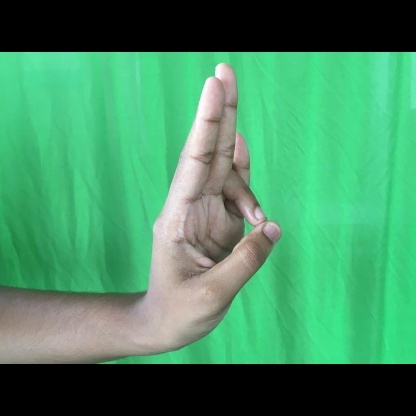
Mudra: Mayura